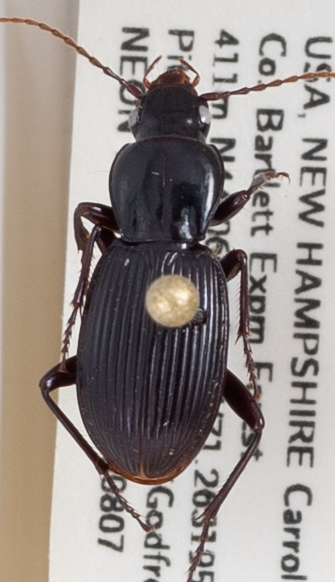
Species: Pterostichus tristis
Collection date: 2019-08-07
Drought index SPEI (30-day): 0.264
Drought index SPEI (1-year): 1.13
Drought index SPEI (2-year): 0.88